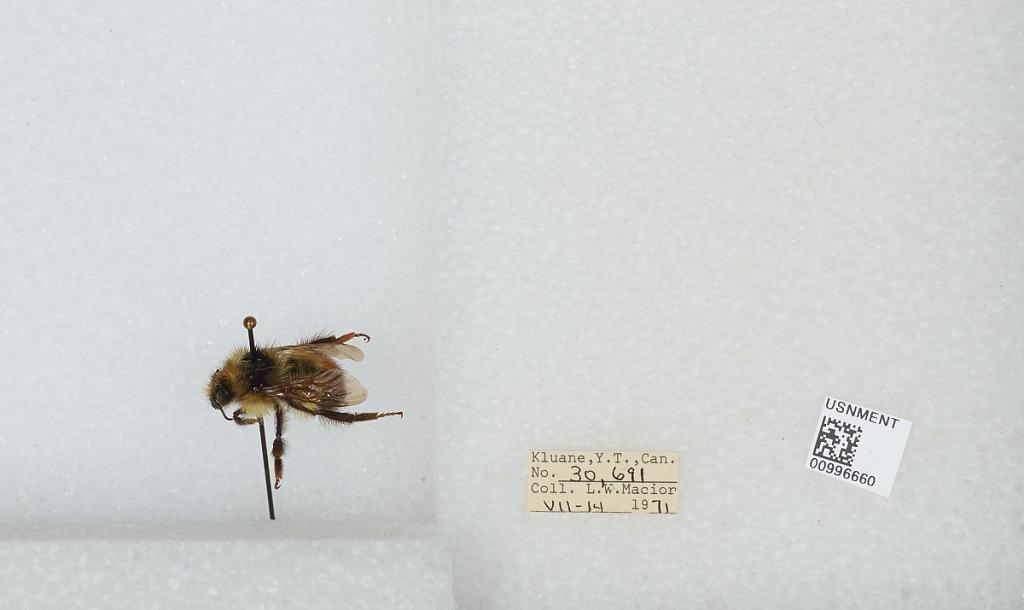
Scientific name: Bombus (Pyrobombus) flavifrons Cresson
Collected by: L. Macior
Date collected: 1971-7-14
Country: Canada
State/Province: Yukon Territory
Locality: Kluane
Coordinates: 60.75, -139.5